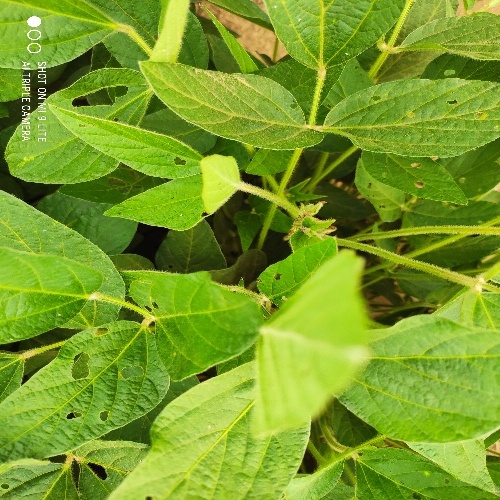
Label: Caterpillar